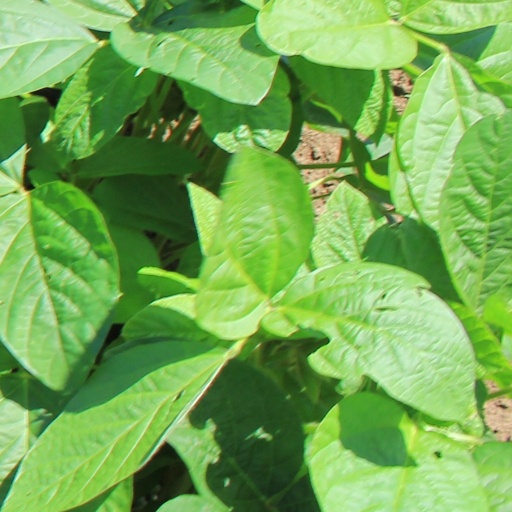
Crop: soybean